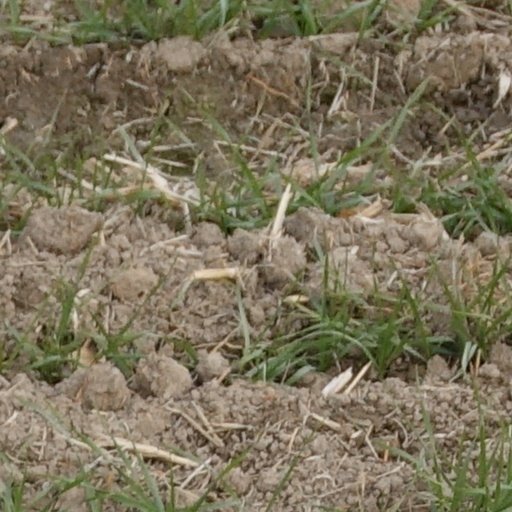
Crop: wheat